Lockheed C-141 Starlifter

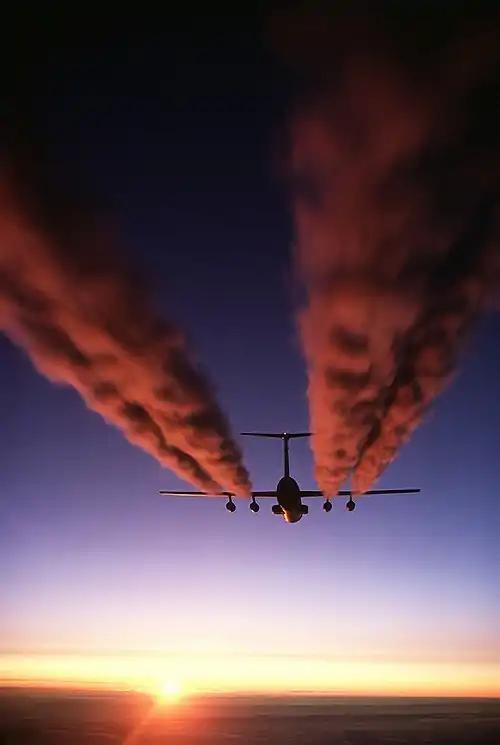
A C-141 Starlifter leaves a contrail over Antarctica

Despite an early belief that the advantages of the turbojet over preceding propeller-driven cargo aircraft would render the latter obsolete, service experiences with the C-141 found that there was still a useful role for turboprop-driven utility transports such as the Lockheed C-130 Hercules. Capabilities such as short-field takeoff performance and suitability for austere airstrips meant that such aircraft proved useful, while the C-141 proved to be anything but robust, suffering numerous instances of structural failures. Specifically, the C-141 fleet was troubled by seemingly random cracking through the wing area, which was, according to a report compiled by the Government Accountability Office (GAO), sometimes attributable to stresses imposed under certain types of missions undertaken. A planned remedial program during the 1980s to repair C-141 wing boxes uncovered significant corrosion and cracking, necessitating the replacement of all wing boxes across the fleet instead of making repairs.